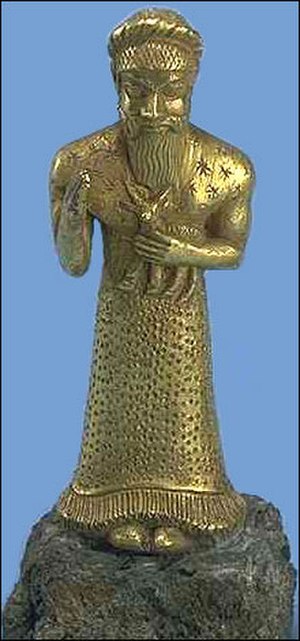
Elam / Mellem-elamitiske periode
Elamitisk tilbeder, Susa, Iran 12. århundrede f.Kr., udgravet af Ronals de Mecquenem i 1904.
Elam var et oldtidsrige øst for Sumer og Akkad i det, som nu er det sydvestlige Iran. Elamiterne kaldte deres land Haltamti som naboerne akkaderne lånte som Elam. Haltamti var kendt som Elam i det Det Gamle Testamente, hvor de bliver kaldt efterkommerne af Elam, den ældste søn af Sem. Riget eksisterede fra ca. 2.400 til 646 f.Kr., da det blev okkuperet af Assyrien. Hovedstaden hed Susa og ruinerne af denne by ligger ca. 35 mil øst for Bagdad.